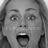
Emotion: surprise